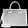
Label: Bag